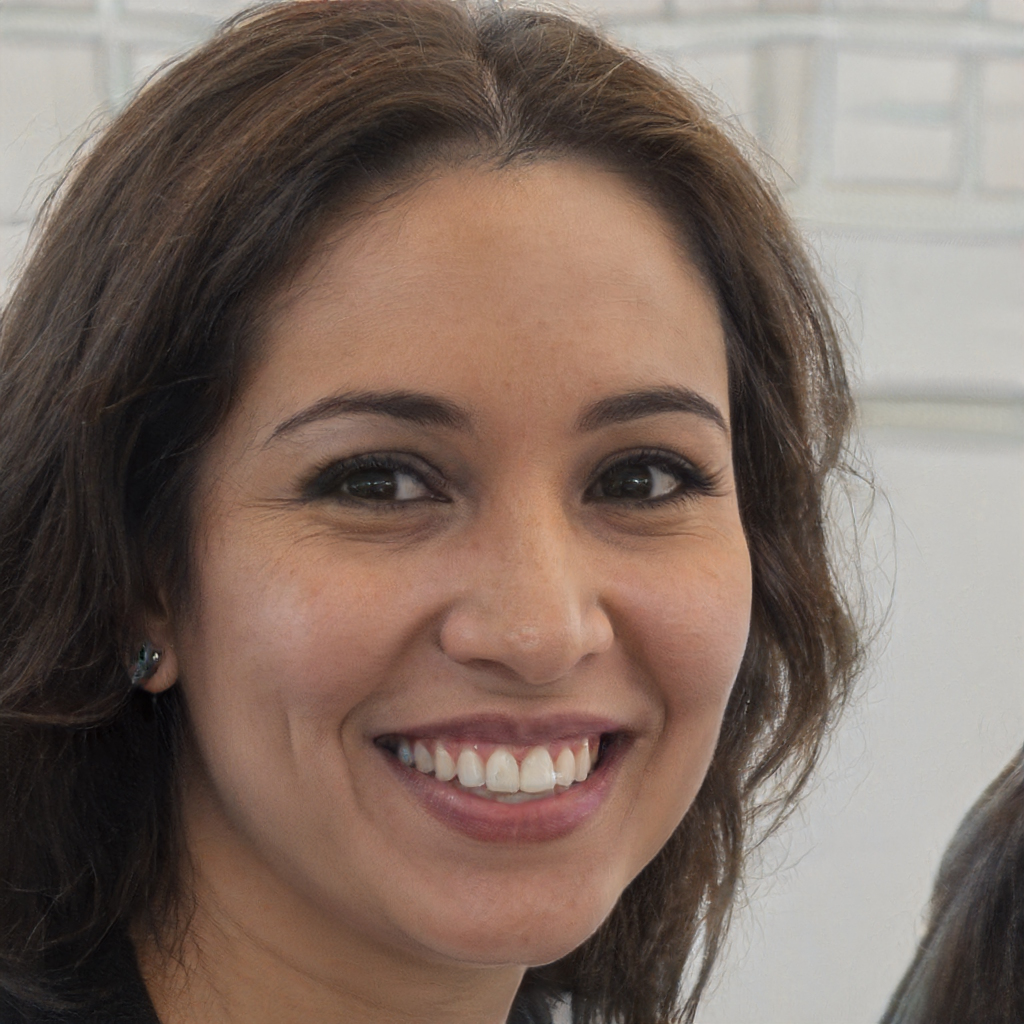
Gender: Female